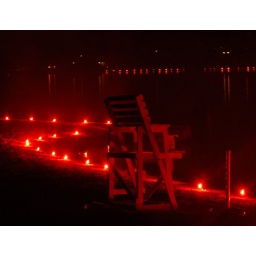
A Lifeguard chair glows red in the light of the flares.